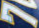
Number: 7